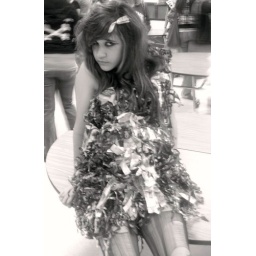
newspaper dress made by me at a recyclable fashion show